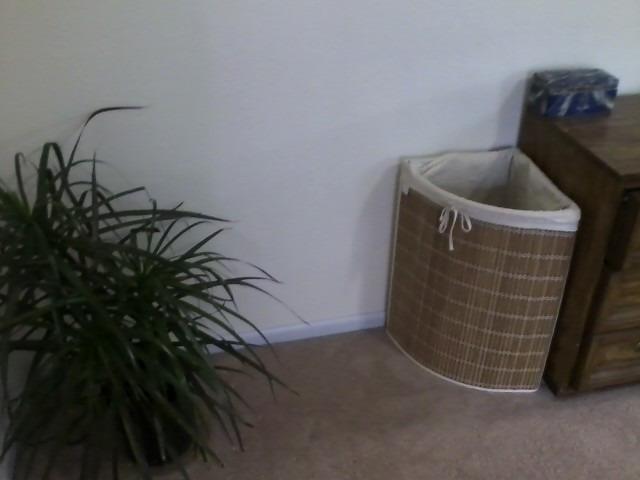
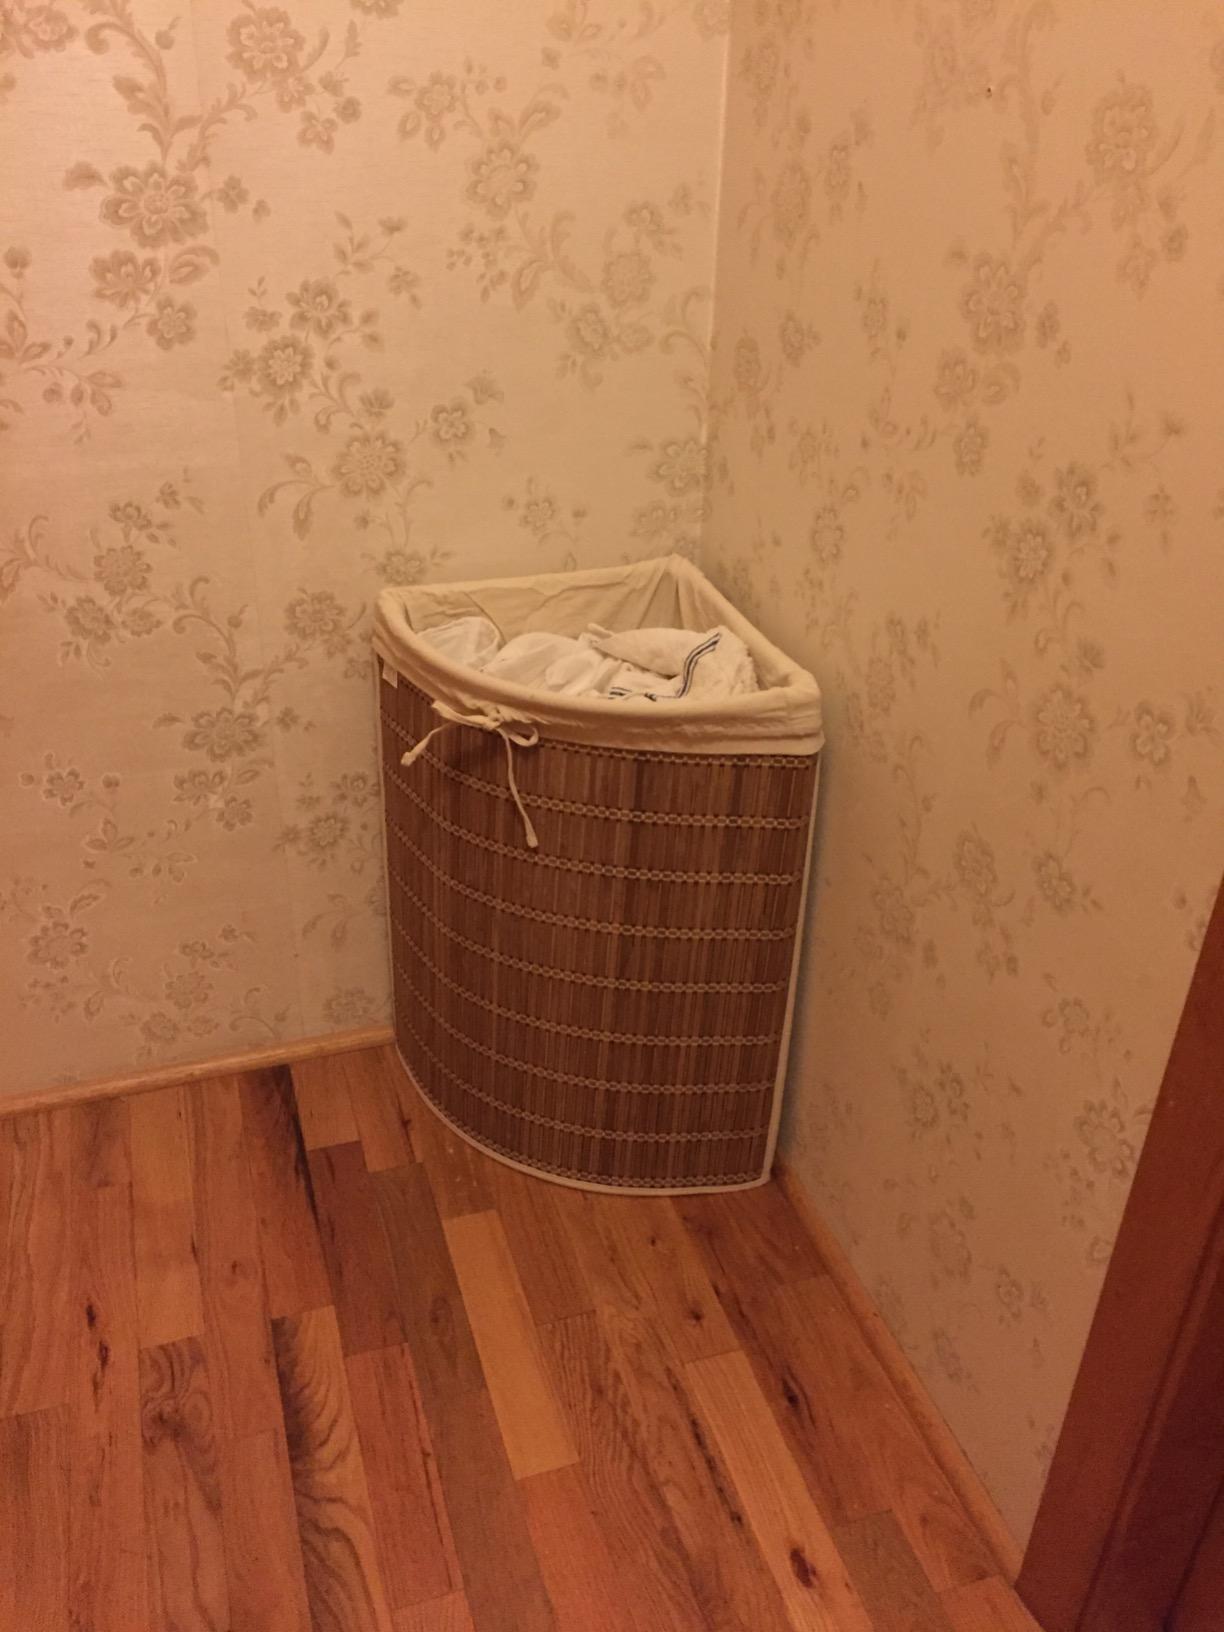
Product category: items_hamper
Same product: yes